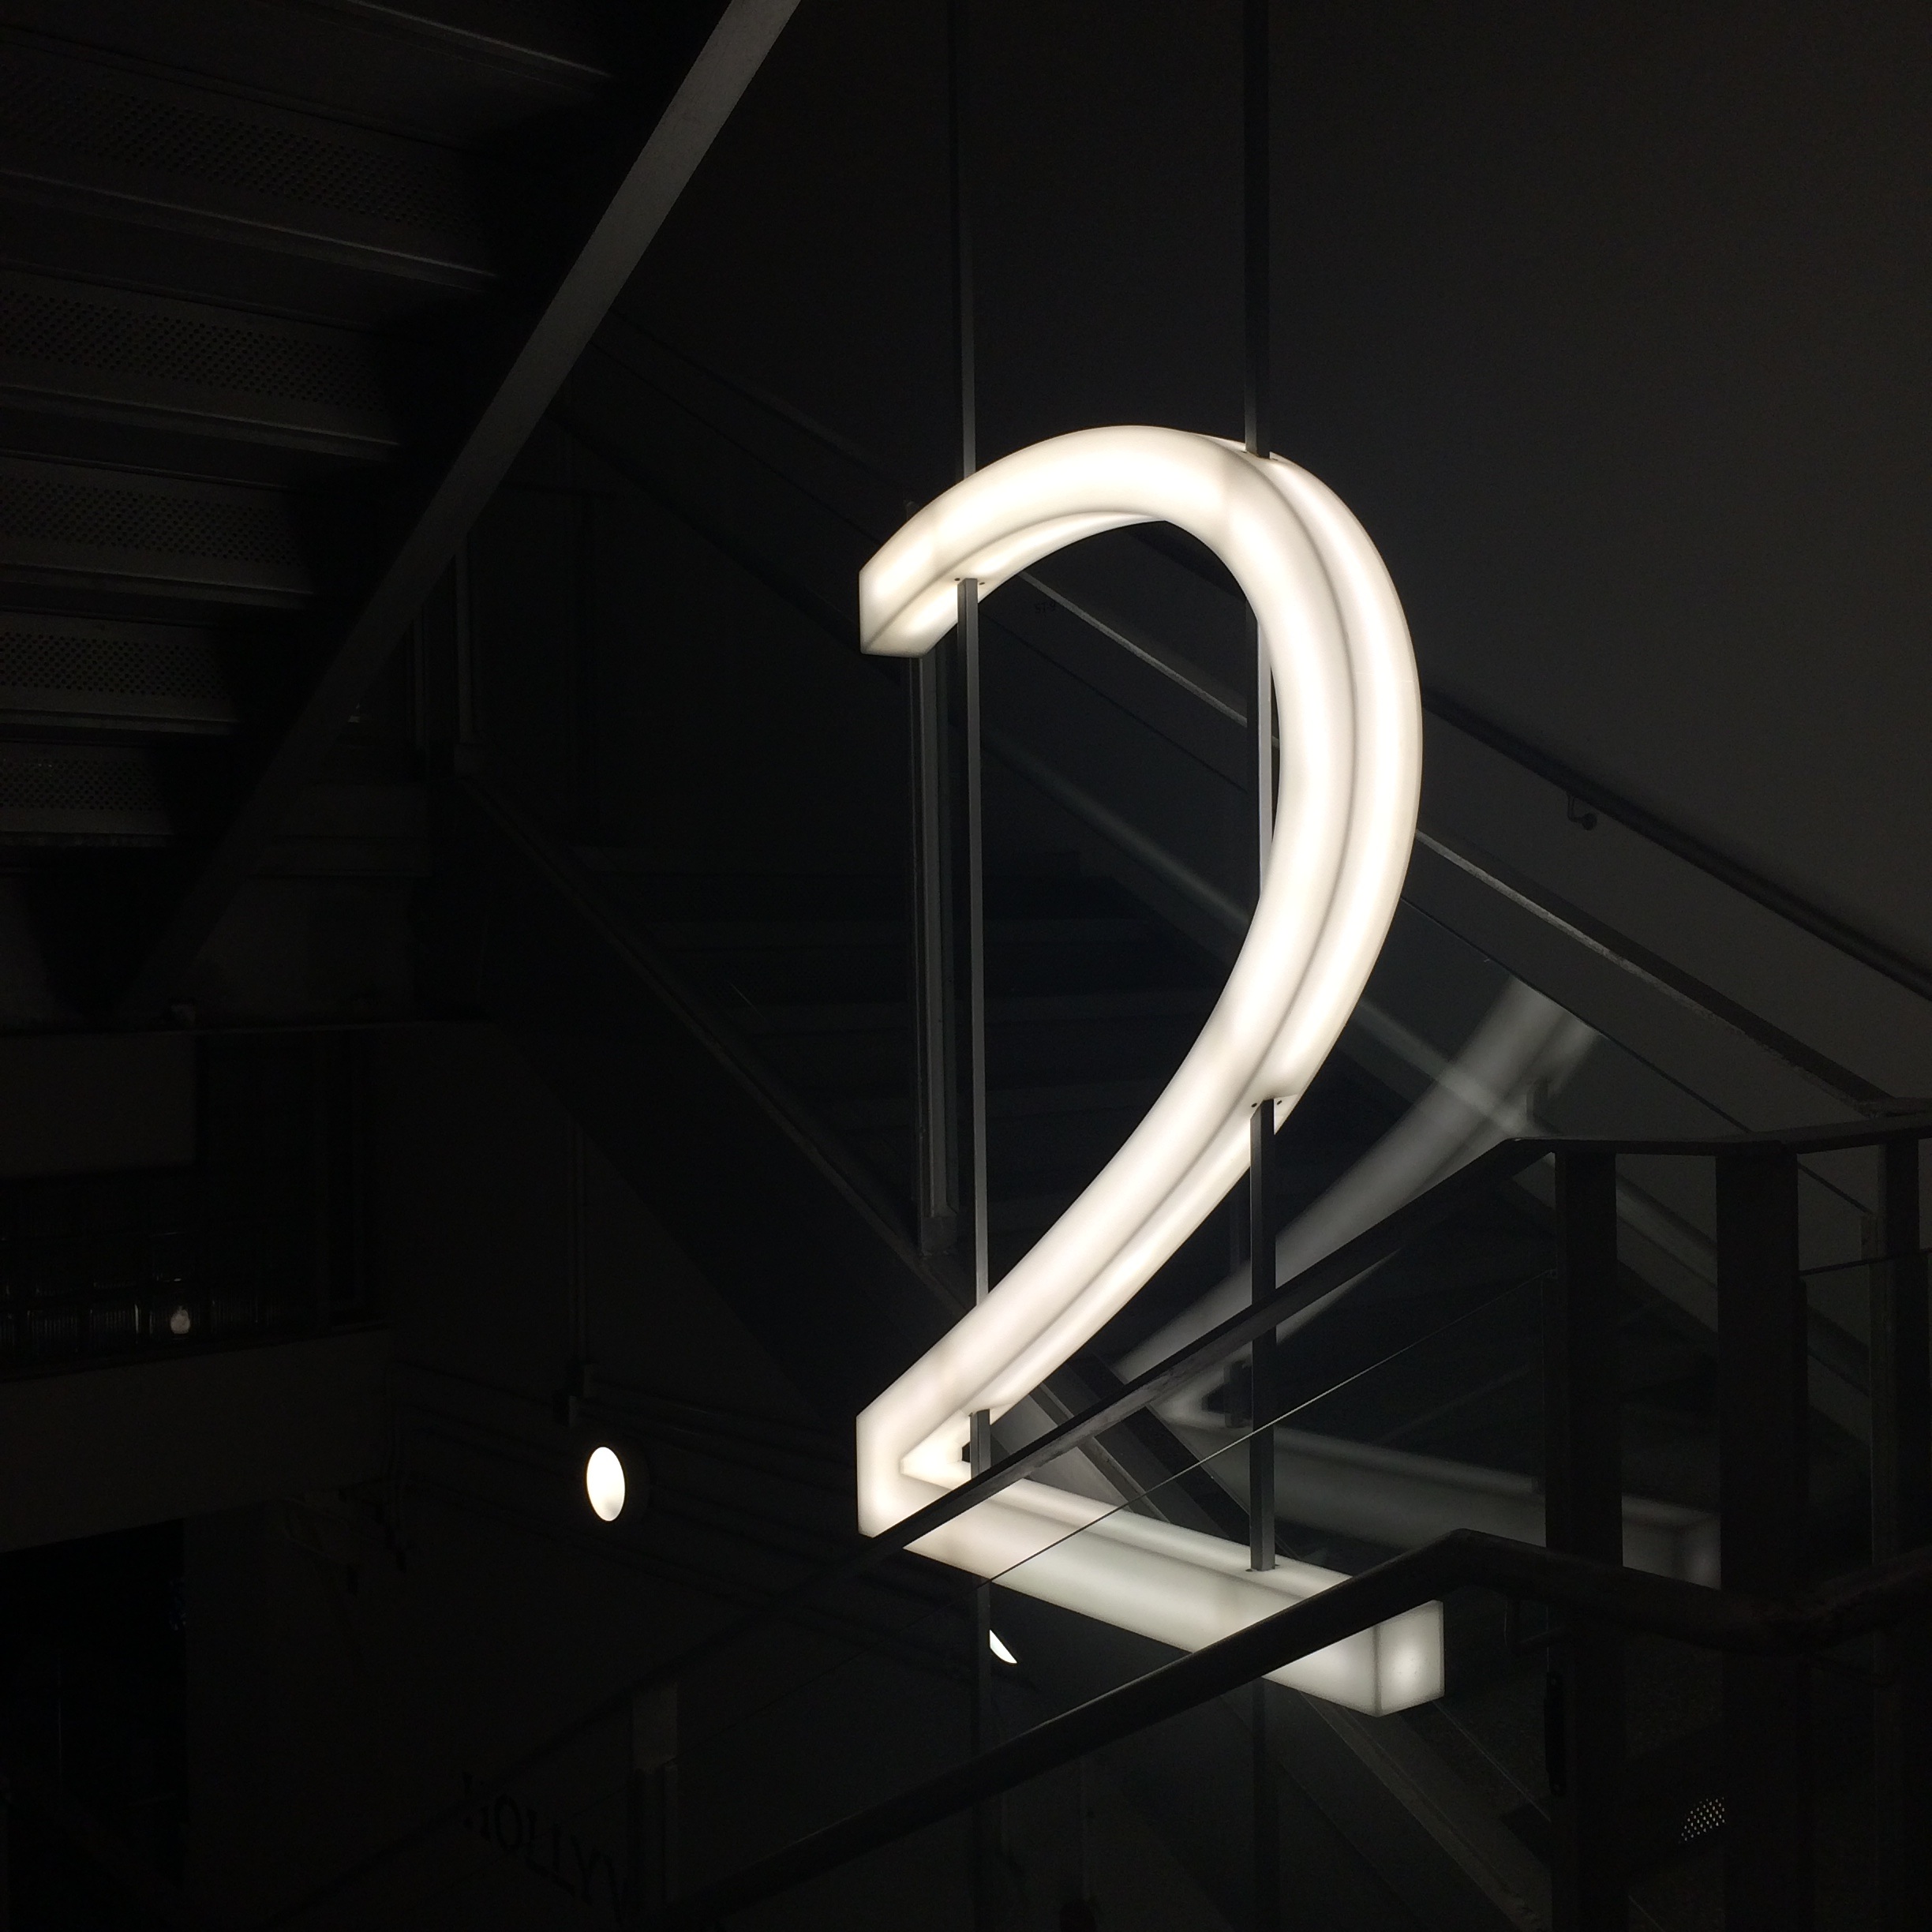
light, white, spiral, ceiling, darkness, lamp, lighting, numbers, signboard, light fixture, shape, cod, number 2, illuminated signage, 2nd floor